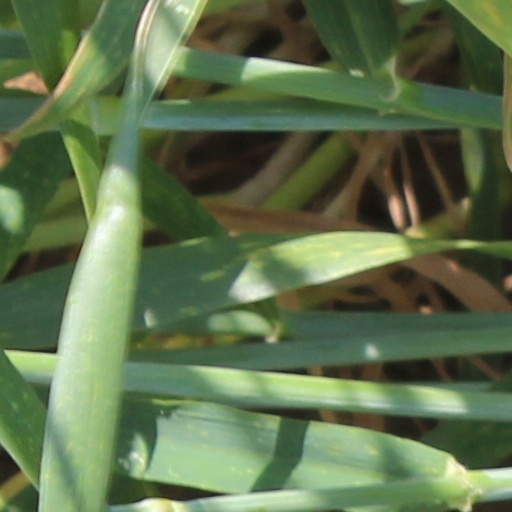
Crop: wheat